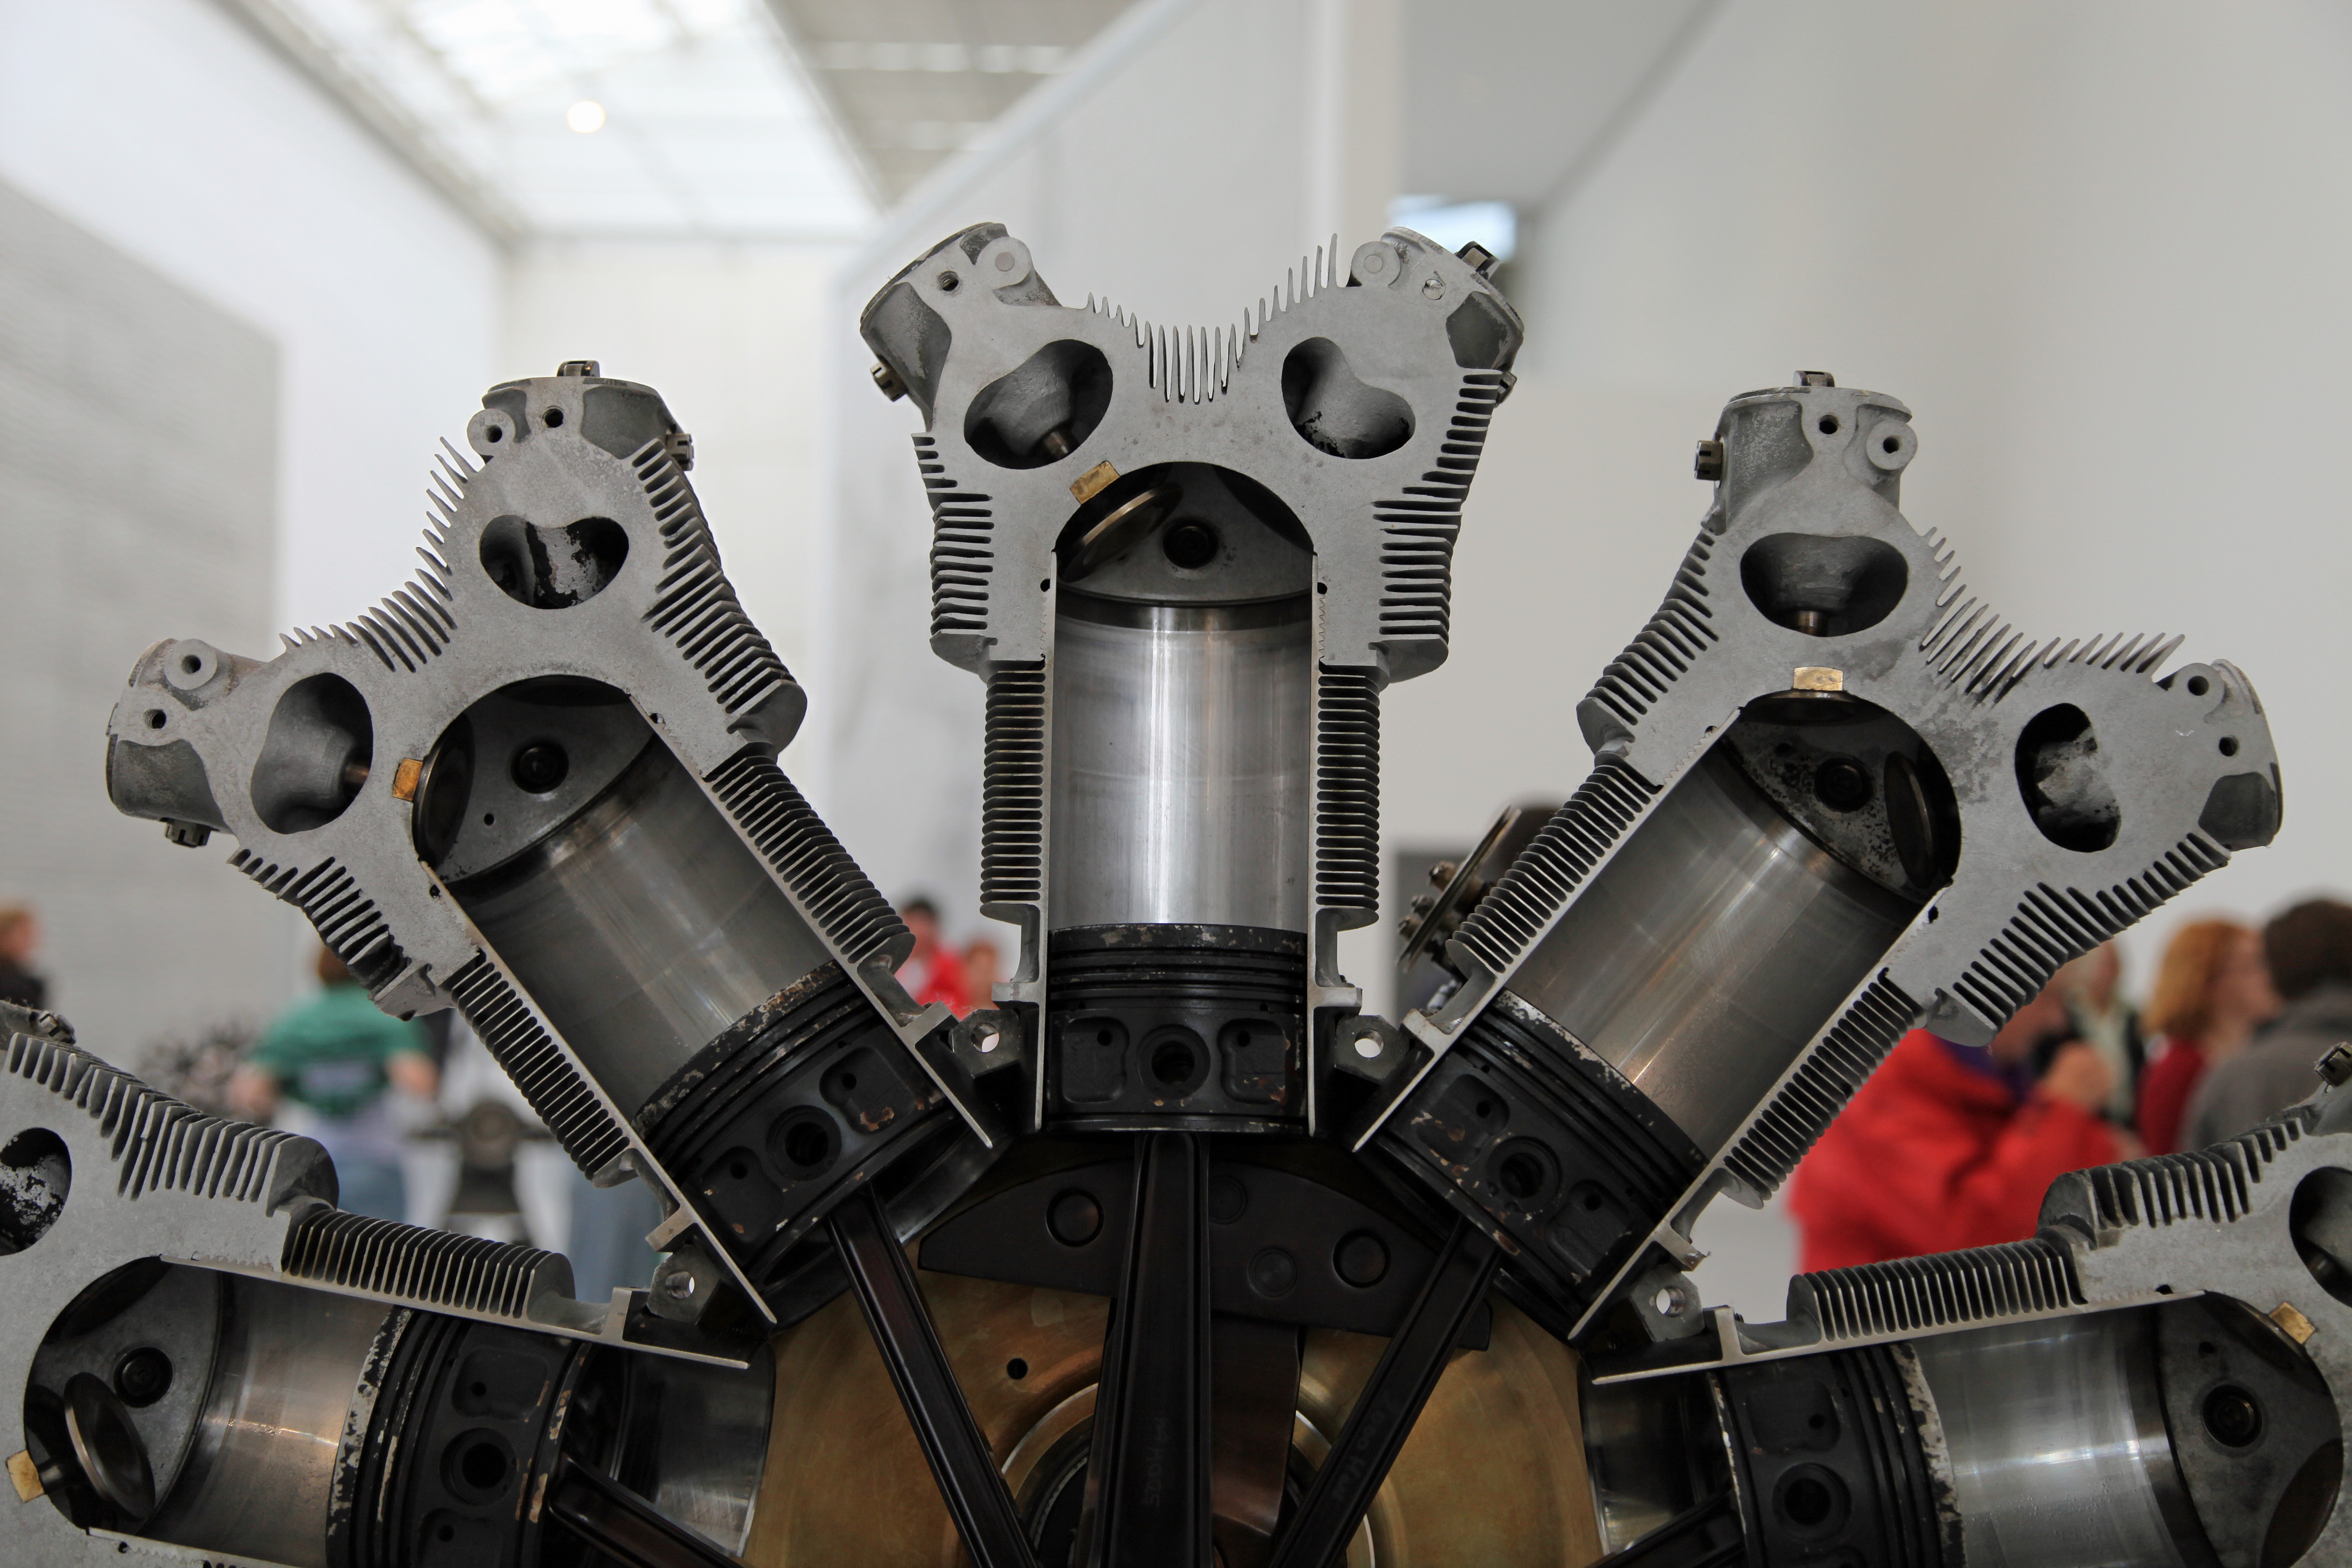
technology, wheel, vehicle, metal, machine, close, product, engine, motor, shiny, cylinder, metallic, firearm, mecha, aircraft engine, automotive engine part